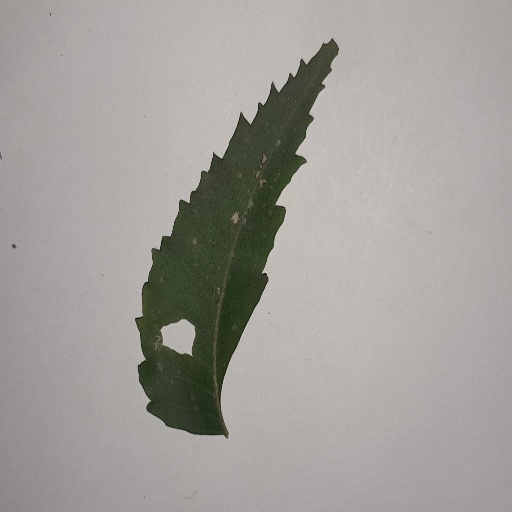
Species: Neem
Leaf condition: Shot Hole Leaf